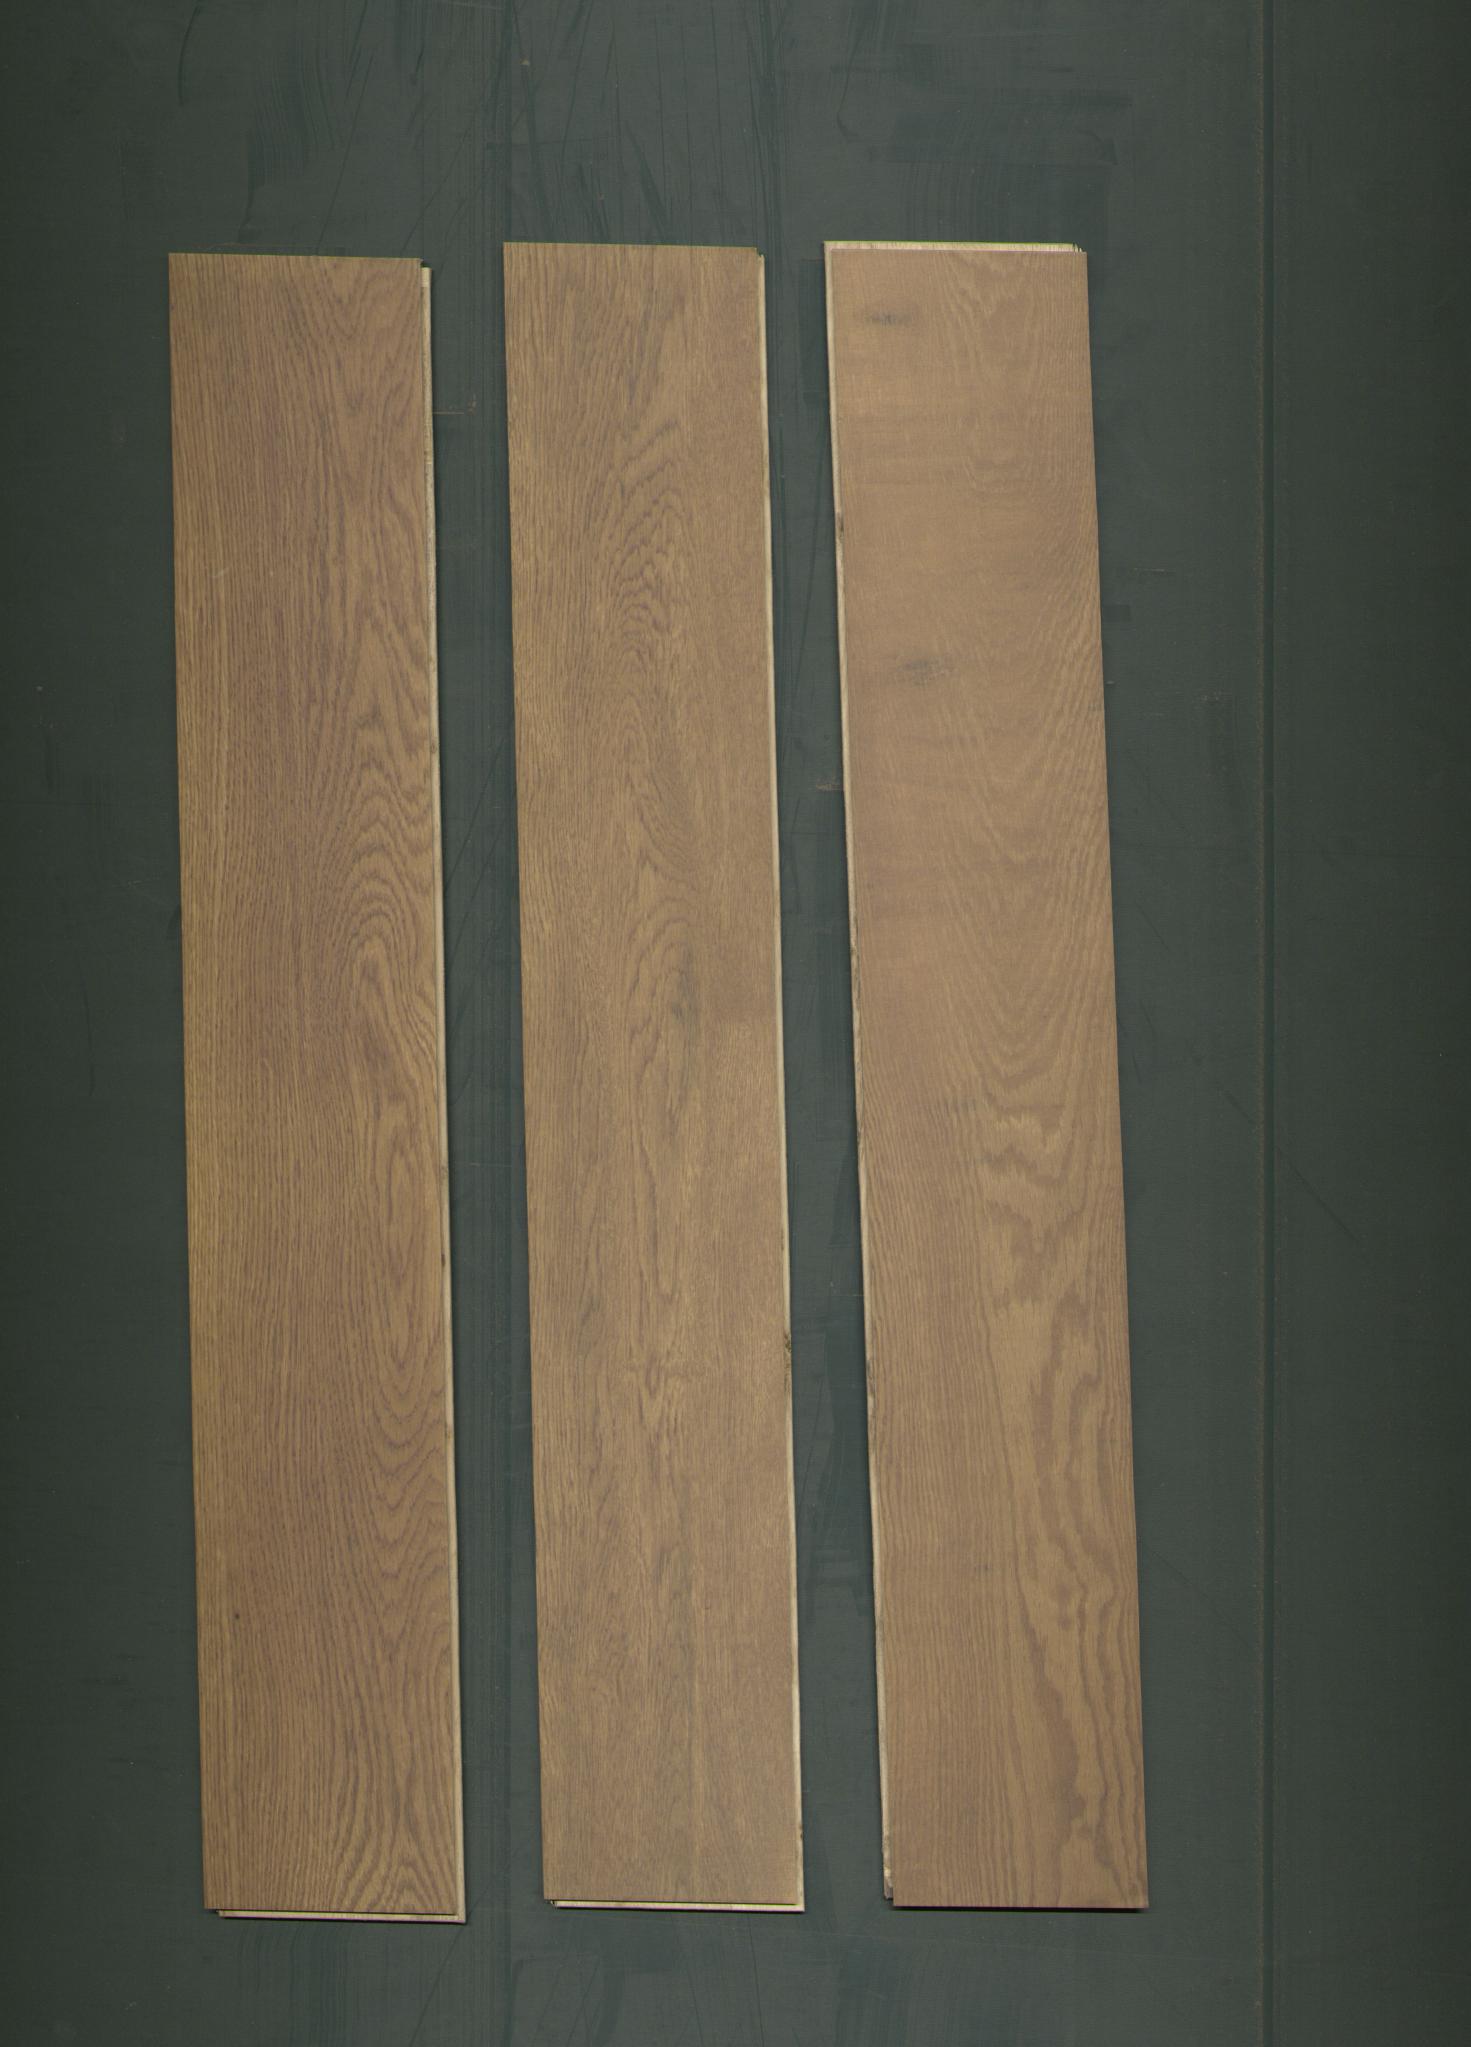
Label: mixers